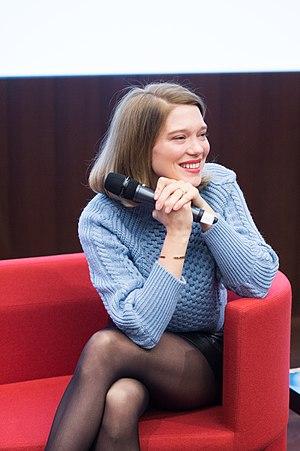
Léa Sedoux durant son masterclass à l'Ecal durant les Rencontres du 7e Art Lausanne 2018
Zoe est un film de science-fiction romantique américain coproduit et réalisé par Drake Doremus, sorti en 2018.